Dhankuta

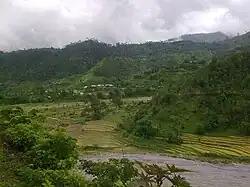
Dhankuta

At the 2011 Nepal census, Dhankuta Municipality had a population of 38,629. Of these, 49.8% spoke Nepali, 14.6% Athpare, 7.0% Tamang, 6.6% Magar, 6.2% Newar, 4.5% Rai, 3.5% Limbu, 2.1% Bantawa, 1.2% Maithili, 0.6% Yakkha, 0.5% Sherpa, 0.4% Chamling, 0.3% Sampang, 0.3% Urdu, 0.2% Bhujel, 0.2% Gurung, 0.2% Hindi, 0.1% Bhojpuri, 0.1% Chhiling, 0.1% Chintang, 0.1% Khaling, 0.1% Kulung, 0.1% Majhi, 0.1% Tharu, 0.1% Thulung, 0.1% Yamphu and 0.3% other languages as their first language.